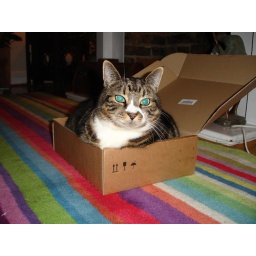
Fat cat in a box